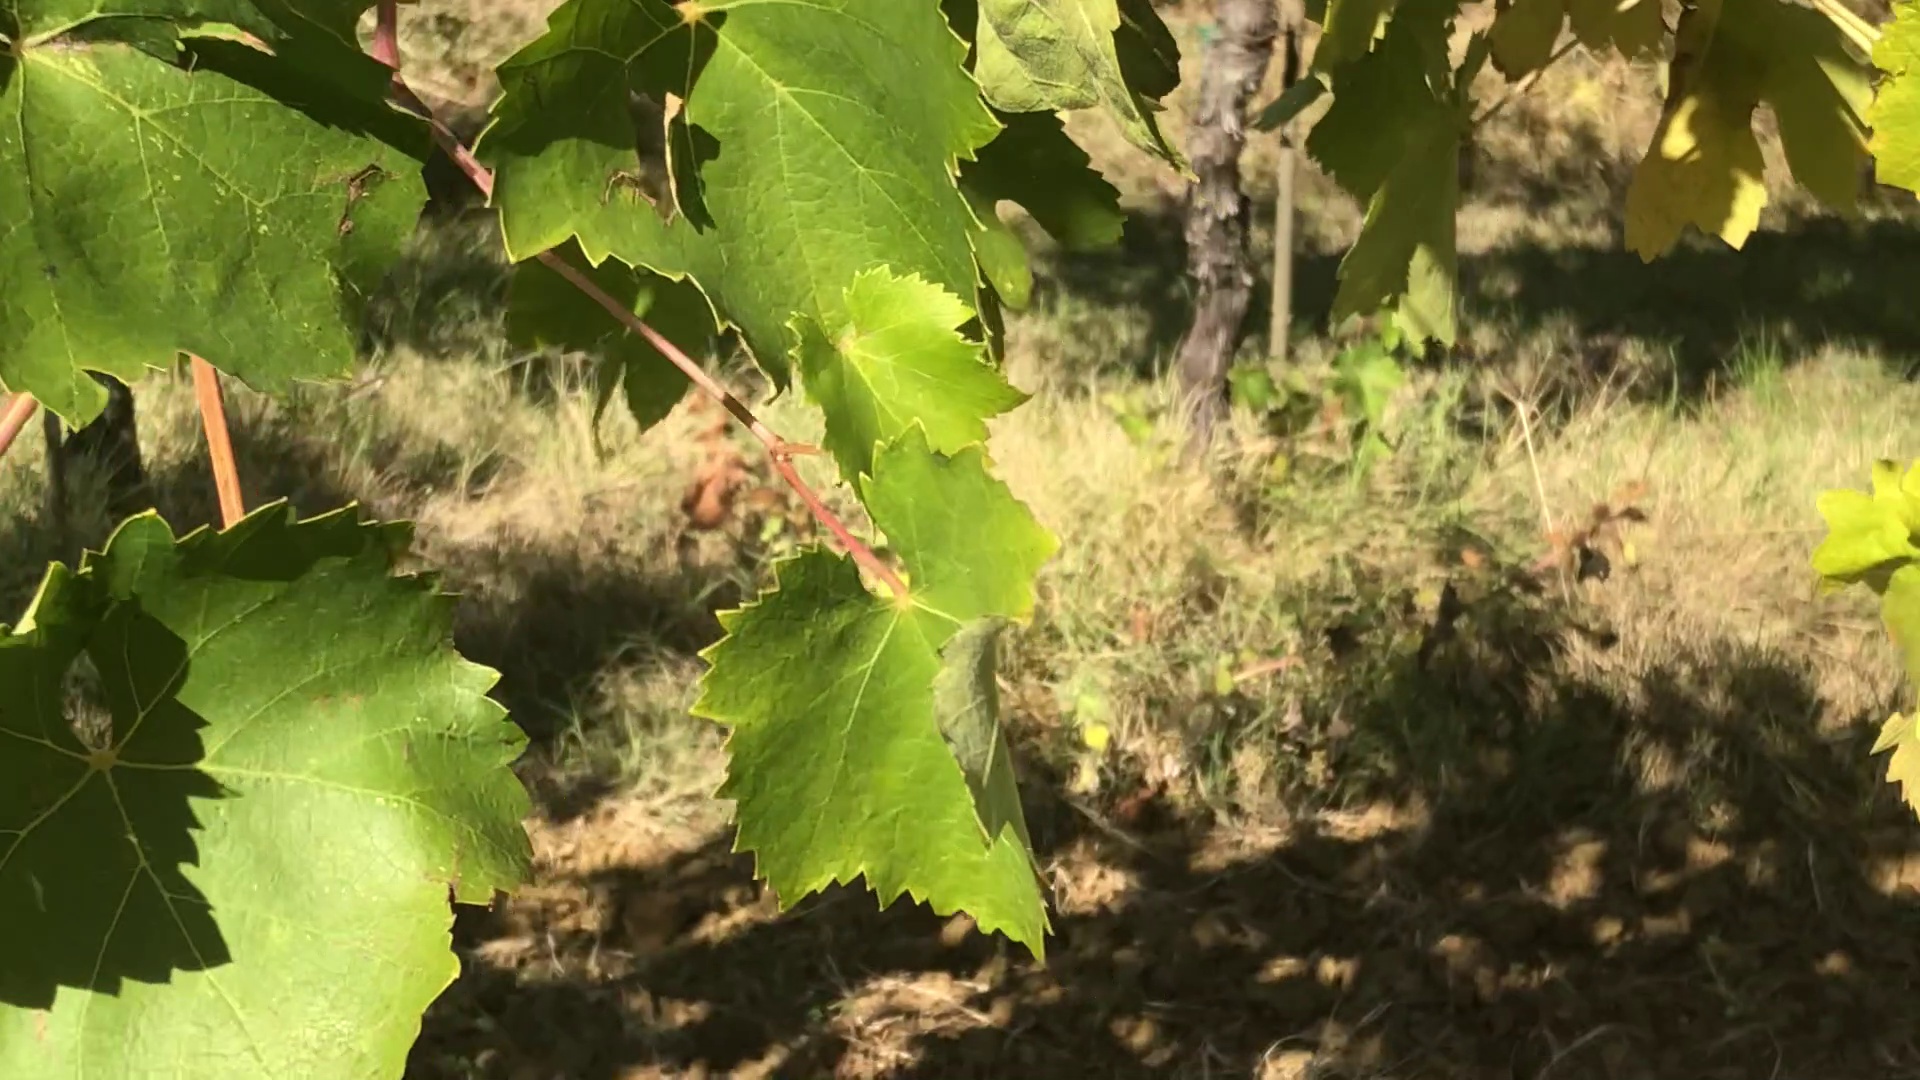
Label: healthy